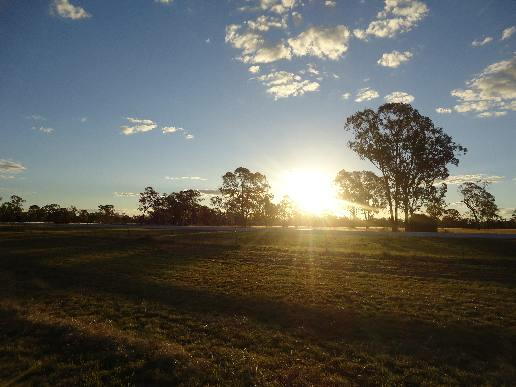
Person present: No